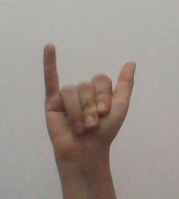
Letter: ya